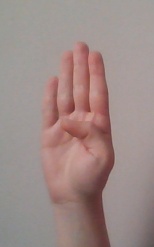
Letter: kaaf